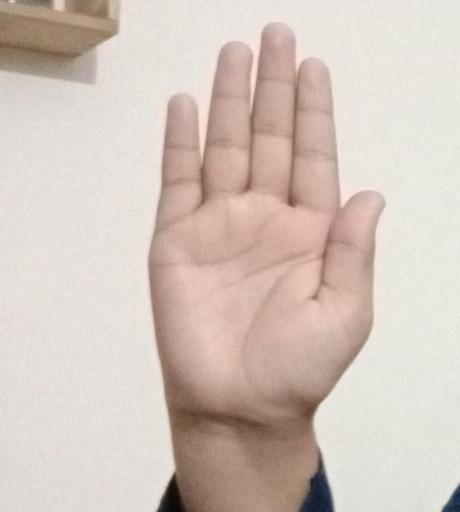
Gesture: stop